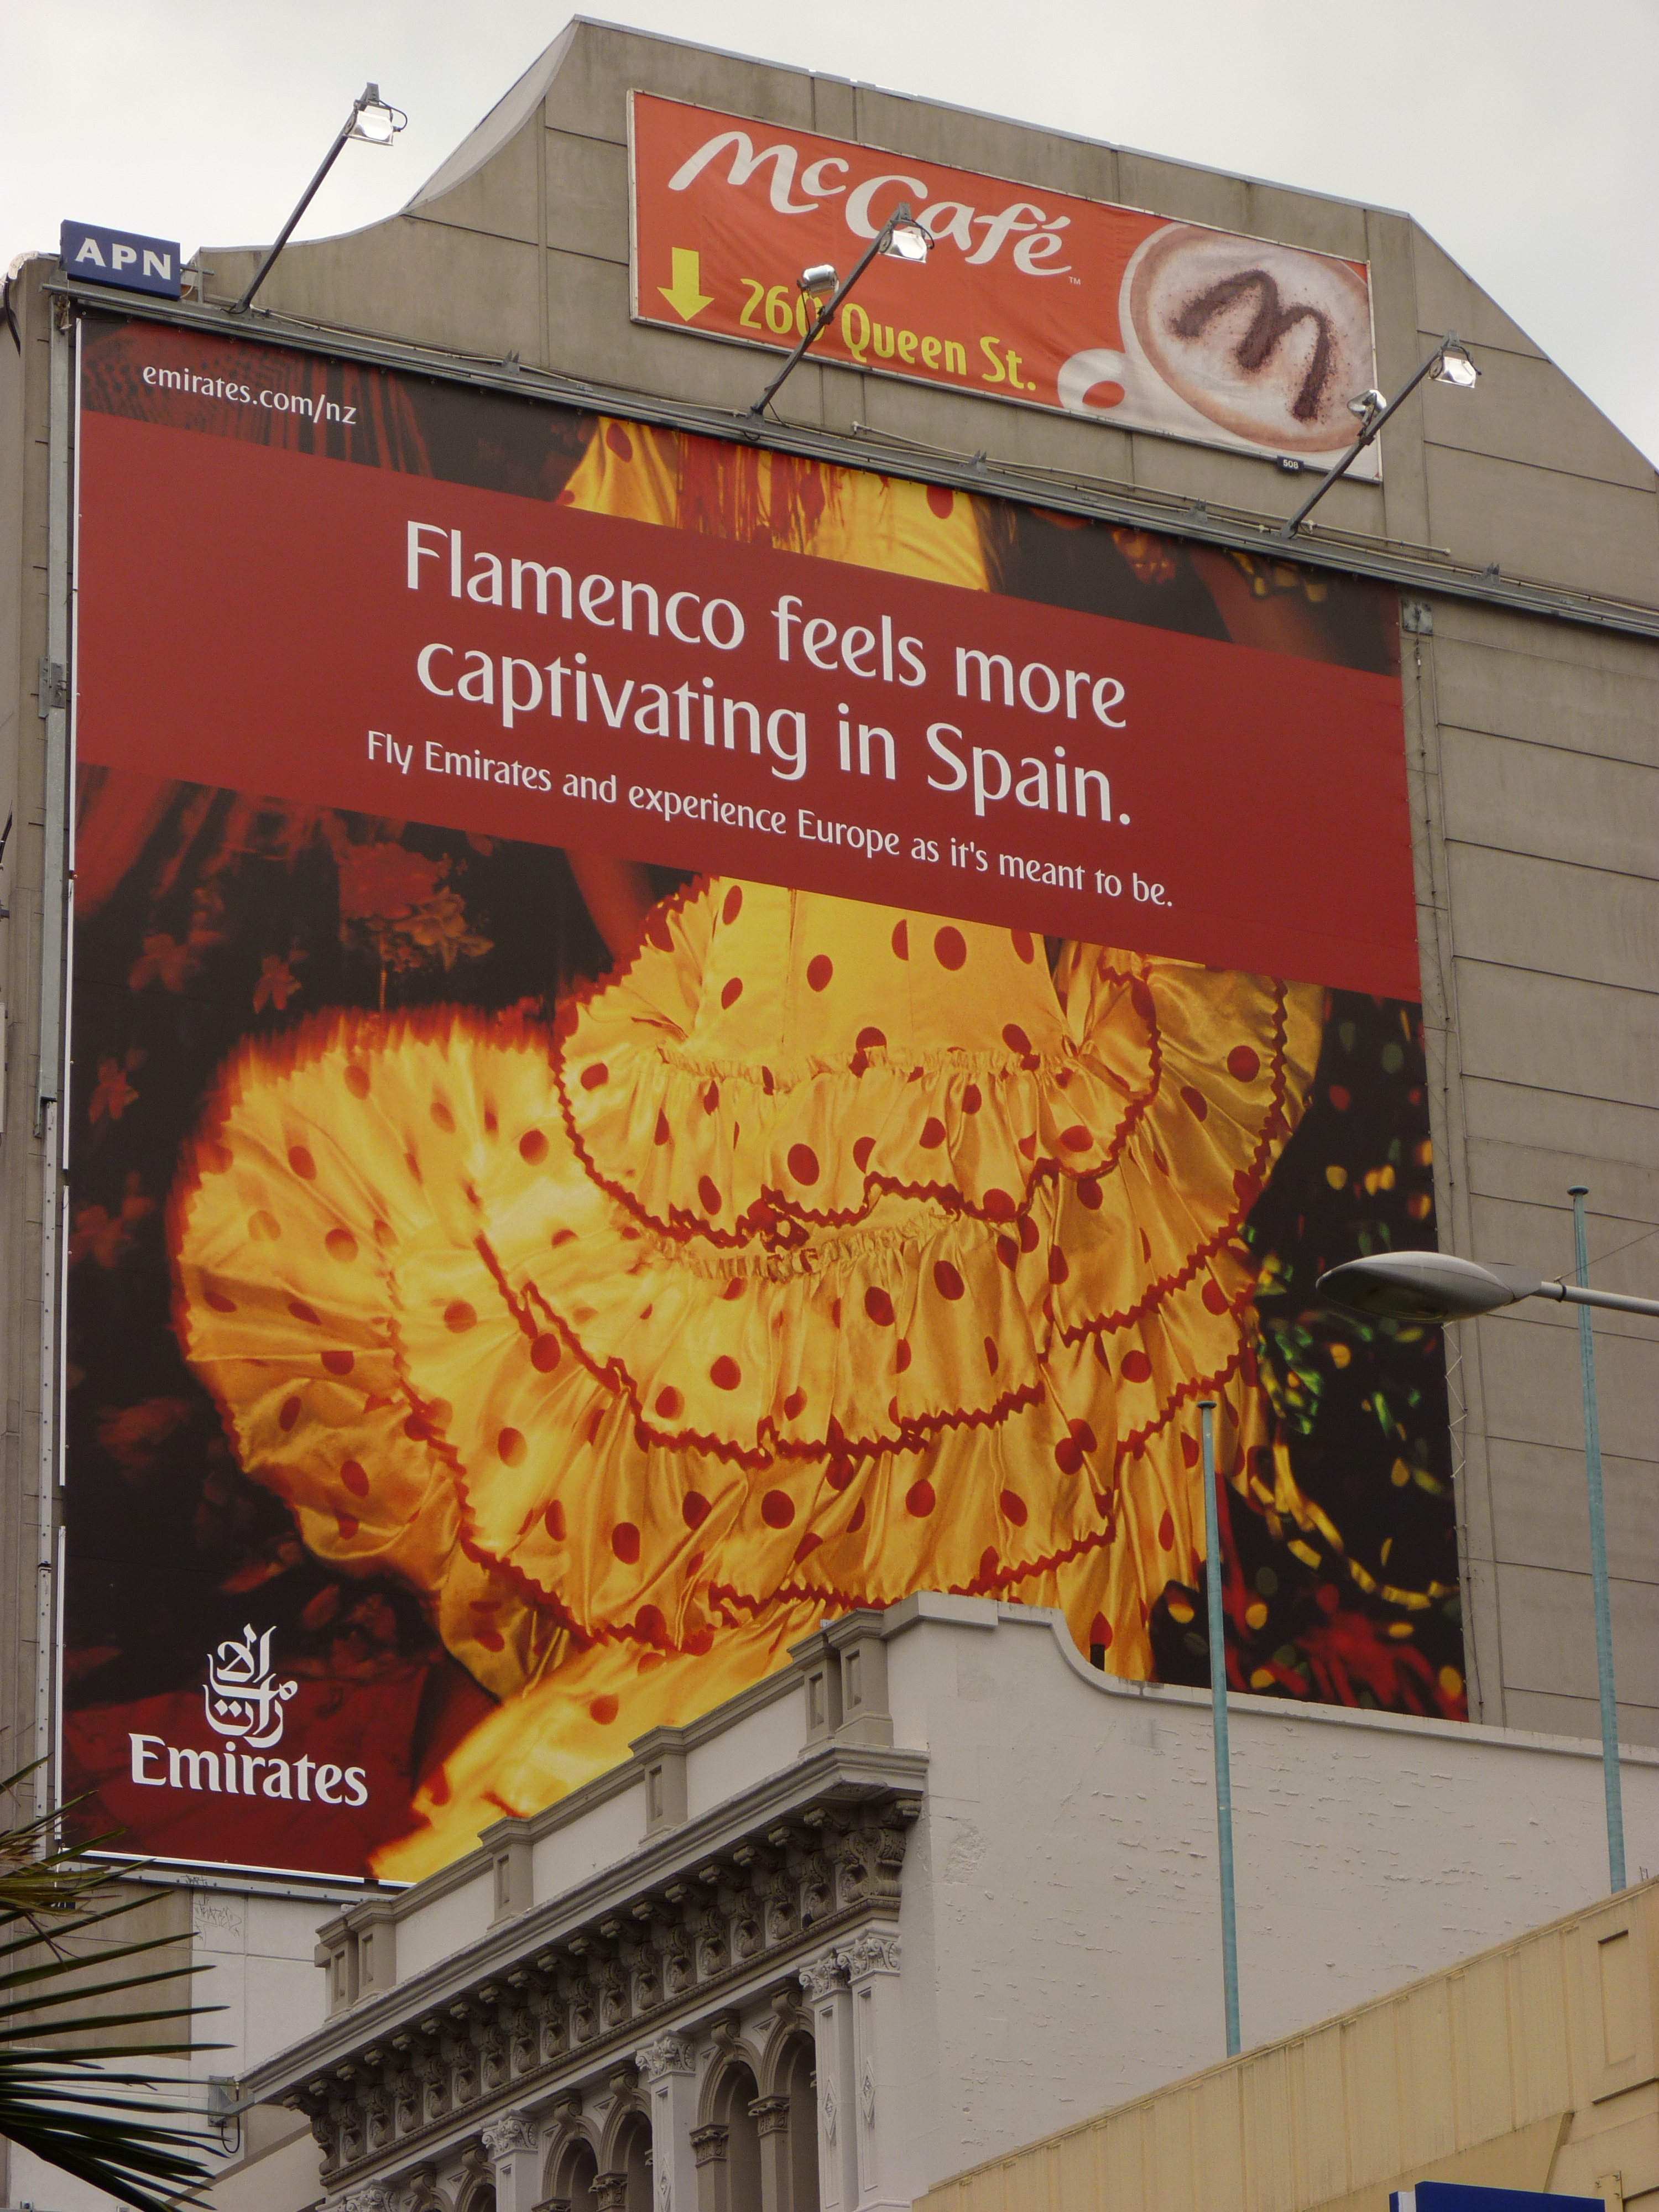
restaurant, advertising, sign, banner, signage, fast food, art, mural, poster, billboard, display device